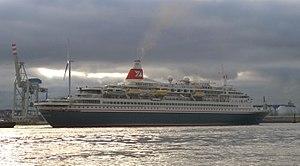
Le navire de croisière Black Watch à quai 13/14 de B &amp